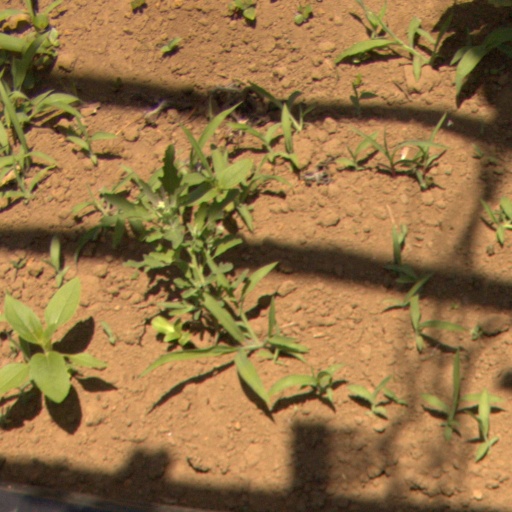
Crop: Jerusalem artichoke